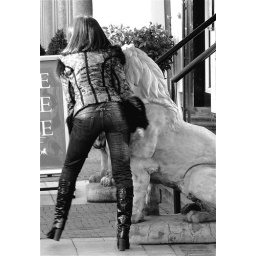
She almost stumbled over the stone lion